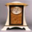
Label: clock